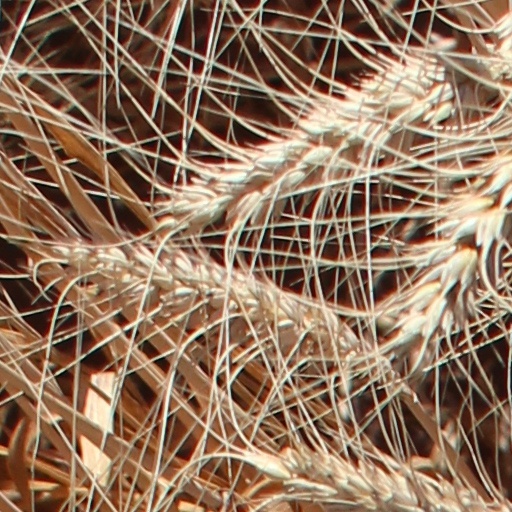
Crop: wheat